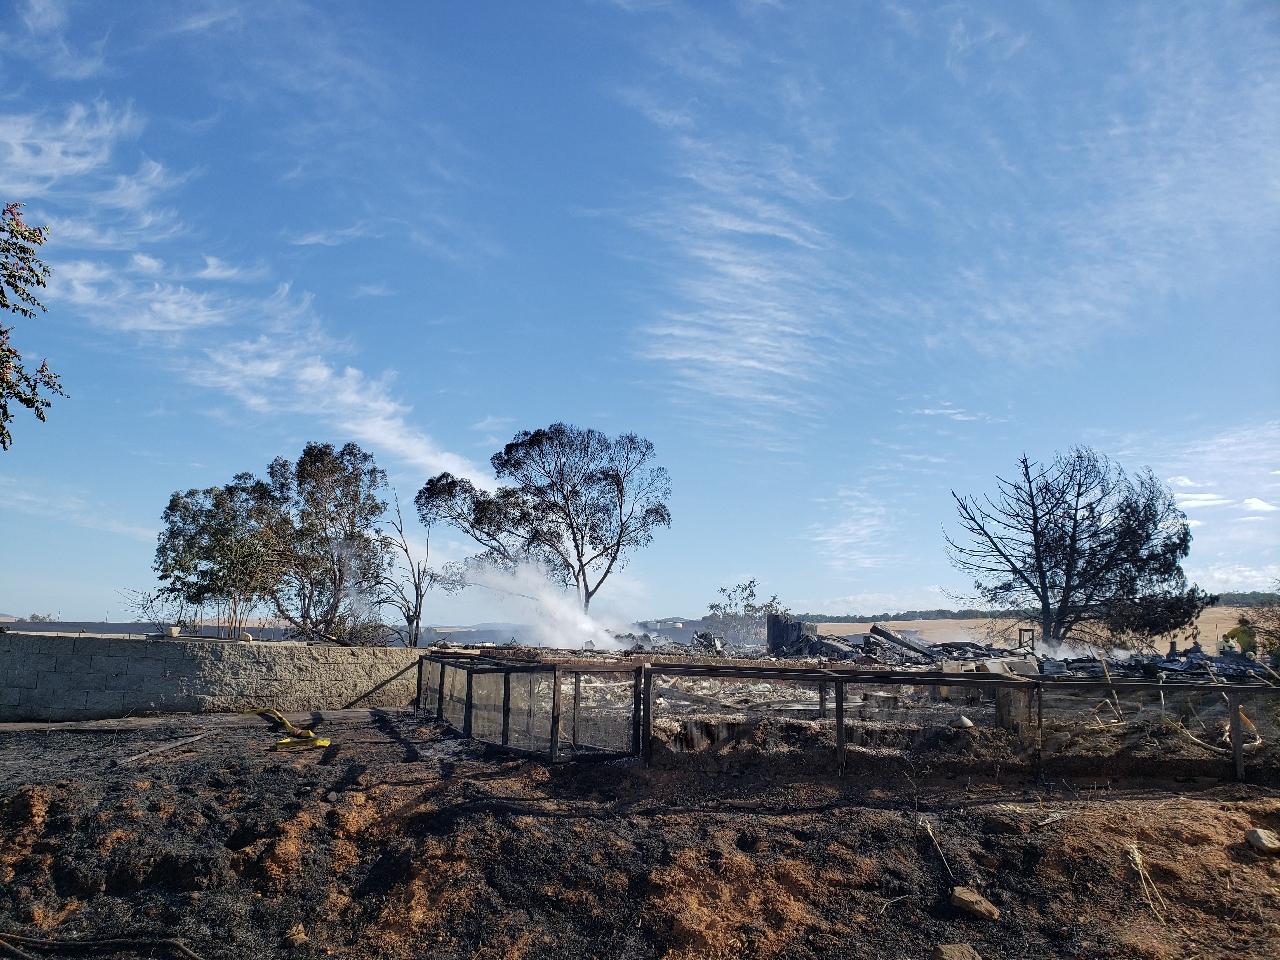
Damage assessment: destroyed